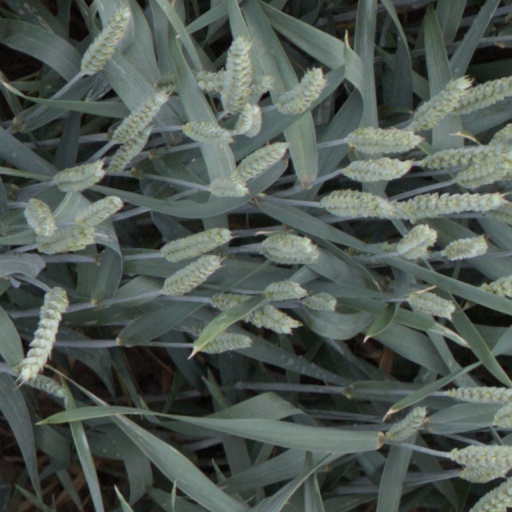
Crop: wheat